Omar Pirrera

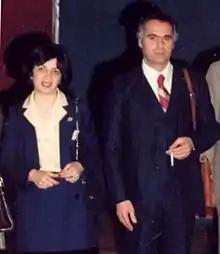
Picture of Omar Pirrera

Carmelo Pirrera, pen name Omar Pirrera (10 December 1932 – 23 January 2021) was an Italian poet, writer, and essayist.